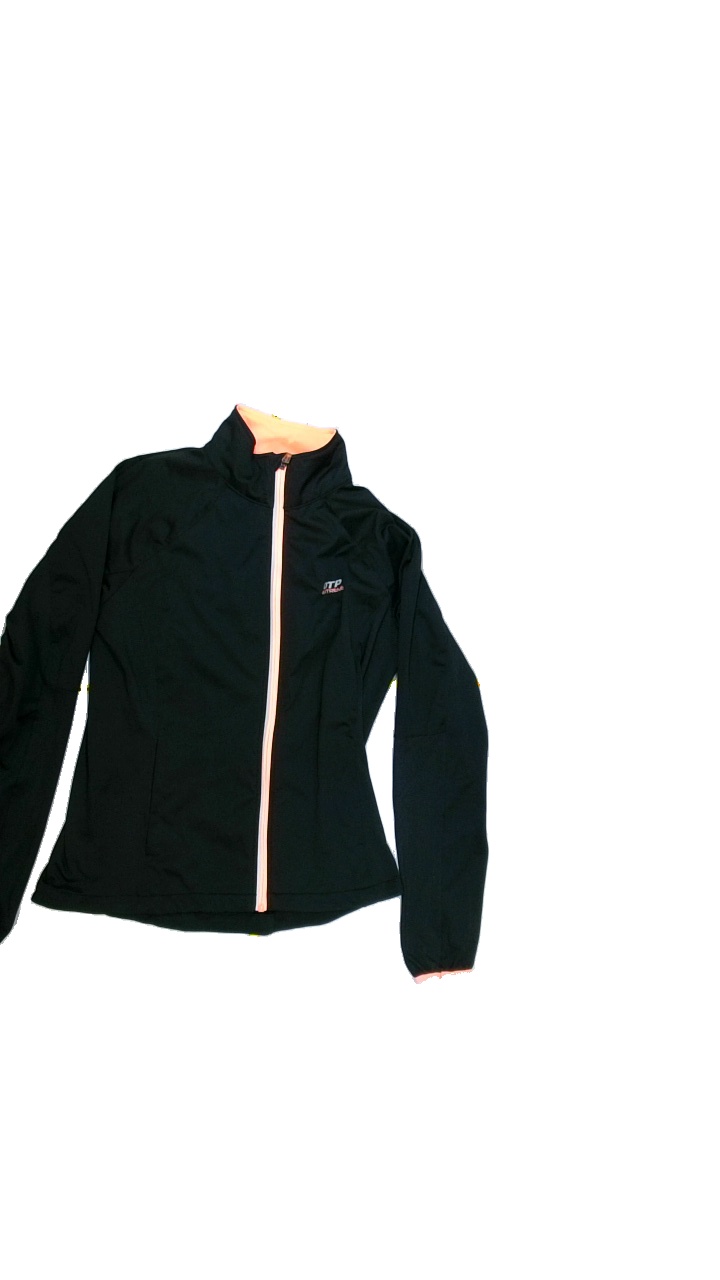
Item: Jacker (Ladies)
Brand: Not Applicable
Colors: Black, Pink
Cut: Regular, Turtle neck
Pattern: Plain
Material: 100%polyester
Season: All
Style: Sports
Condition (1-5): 4
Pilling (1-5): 5
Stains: No
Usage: Reuse
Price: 100-150